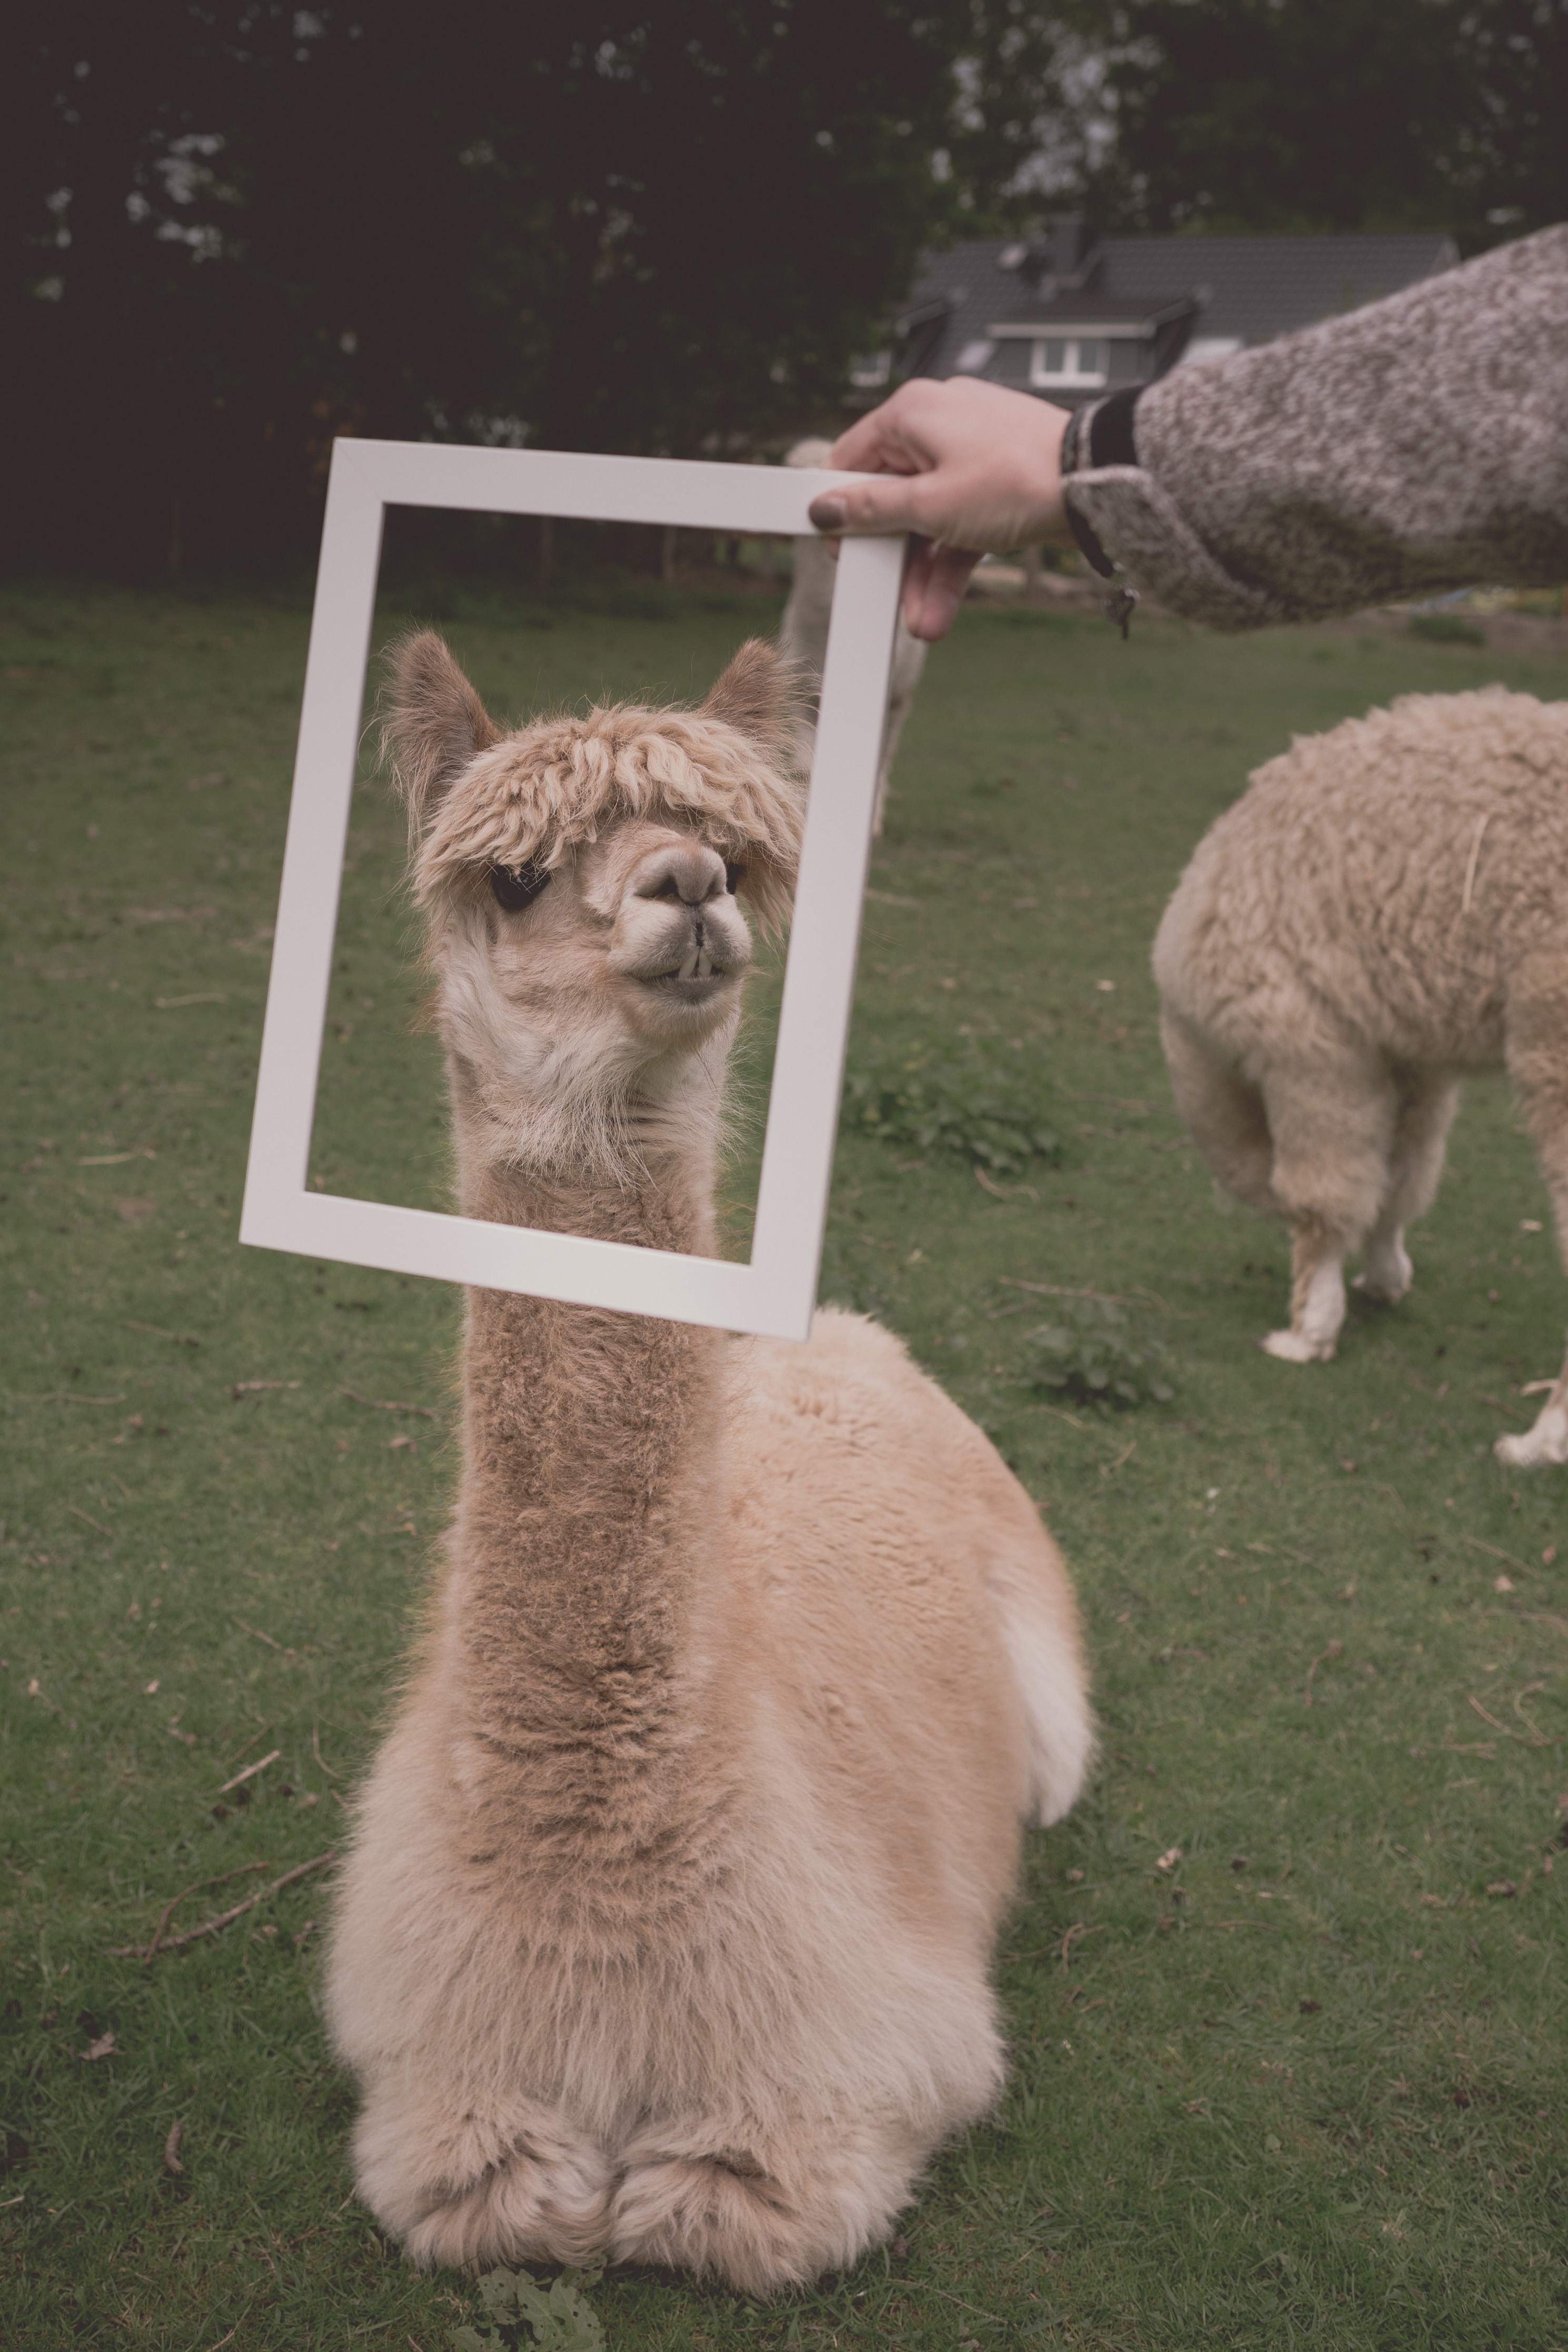
sheep, mammal, fauna, llama, alpaca, vertebrate, camel like mammal